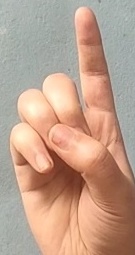
ASL sign: D